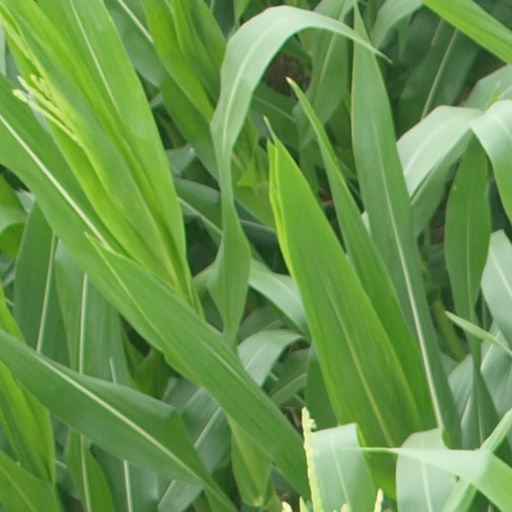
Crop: maize; corn